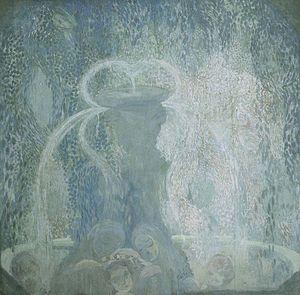
La Rose écarlate est le nom d'un groupe d'artistes russes et de l'exposition artistique qu'ils organisent, en avril-mai 1904, à Saratov en Russie.
Pavel Kouznetsov est un peintre russe né le 5 novembre 1878, à Saratov — mort le 21 février 1968, à Moscou.